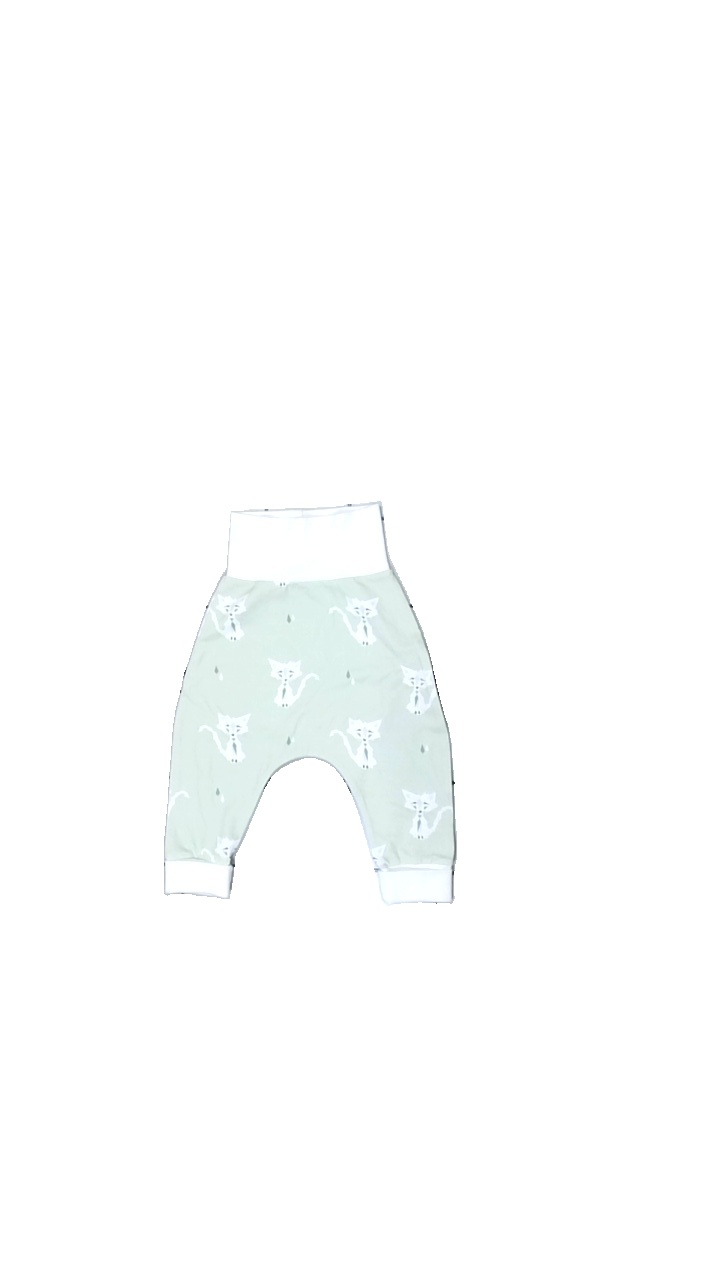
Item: Trousers (Children)
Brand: Missing
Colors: White, Green
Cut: Regular
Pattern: Other
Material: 100% cotton
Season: All
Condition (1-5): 4
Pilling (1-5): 3
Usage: Reuse
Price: <50